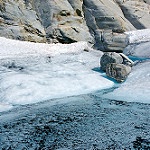
Label: glacier